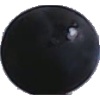
Label: blue_grape